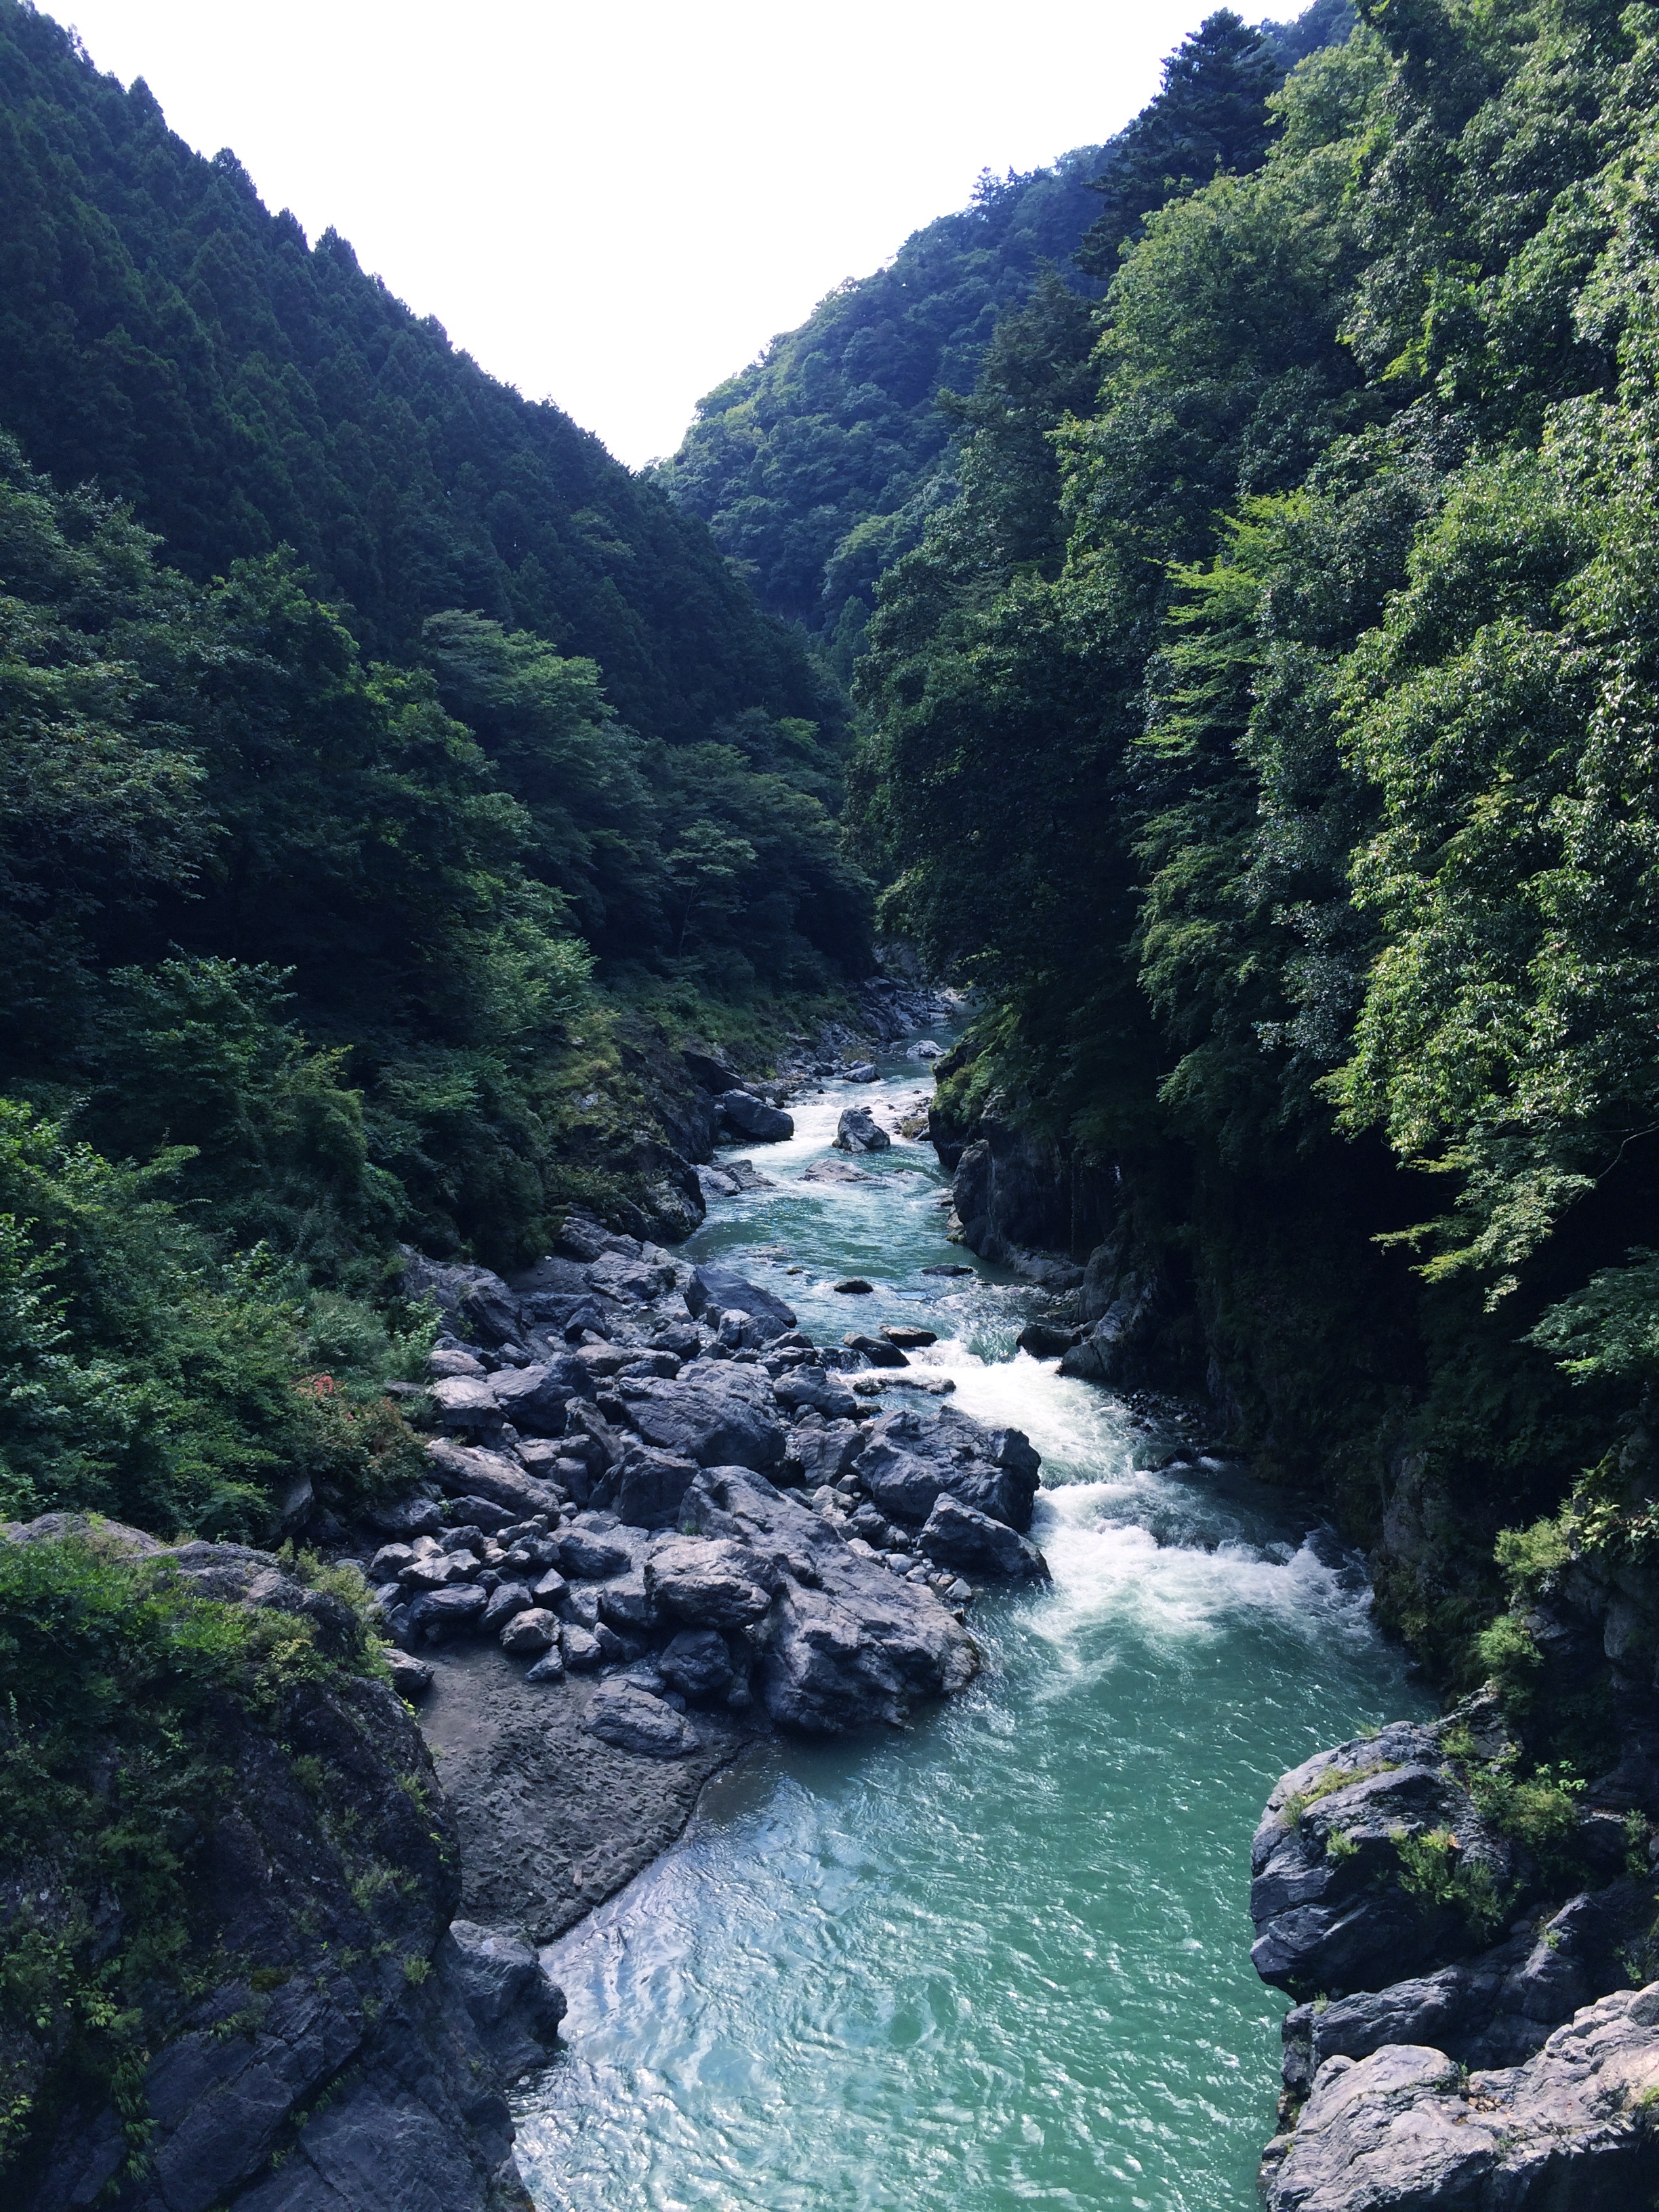
waterfall, mountain, river, valley, mountain range, stream, rapid, fjord, canyon, body of water, ravine, water feature, watercourse, wadi, landform, mountainous landforms, geological phenomenon